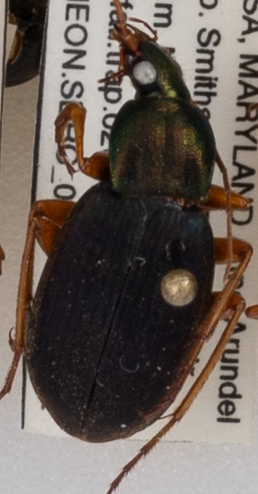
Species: Chlaenius aestivus
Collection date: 2021-09-02
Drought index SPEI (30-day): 1.69
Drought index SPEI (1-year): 1.69
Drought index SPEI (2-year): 1.69